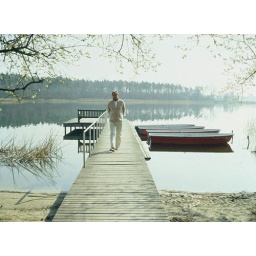
Man walking on a landing stage by a lake